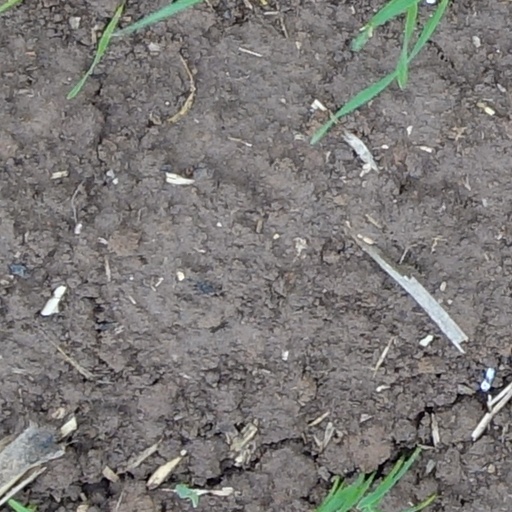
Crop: wheat